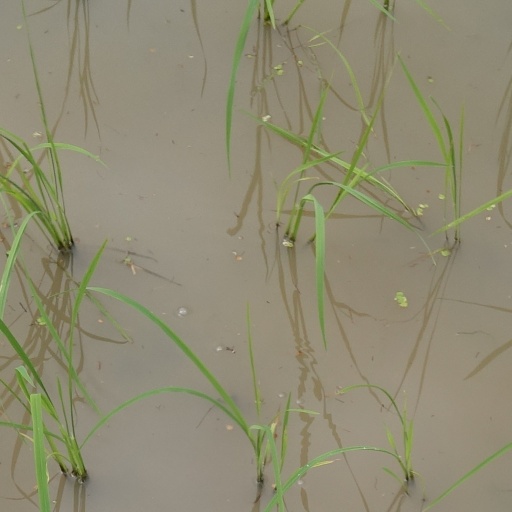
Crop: rice